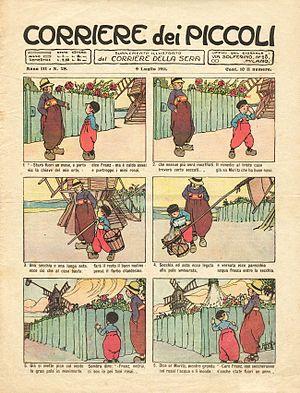
Fumetti est le nom donné en Italie à la bande dessinée. « Fumetti » signifie « petites fumées », en référence à l'aspect des bulles servant à faire parler les personnages.
Le Corriere dei Piccoli, parfois surnommé Corrierino, était un hebdomadaire pour les enfants, publié en Italie de 1908 à 1995.